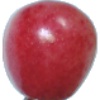
Label: cherry_rainier